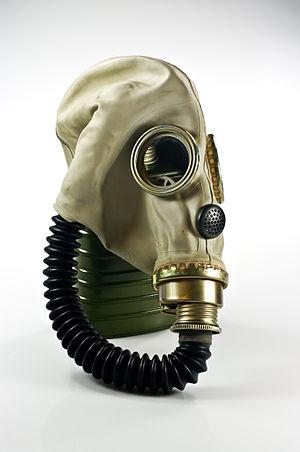
Un masque à gaz standard de type MUA utilisé dans l'armée polonaise dans les années 1970 et 1980. Polski: Standardowa maska przeciwgazowa typ MUA używana przez Wojsko Polskie w latach 70/80 XX w.